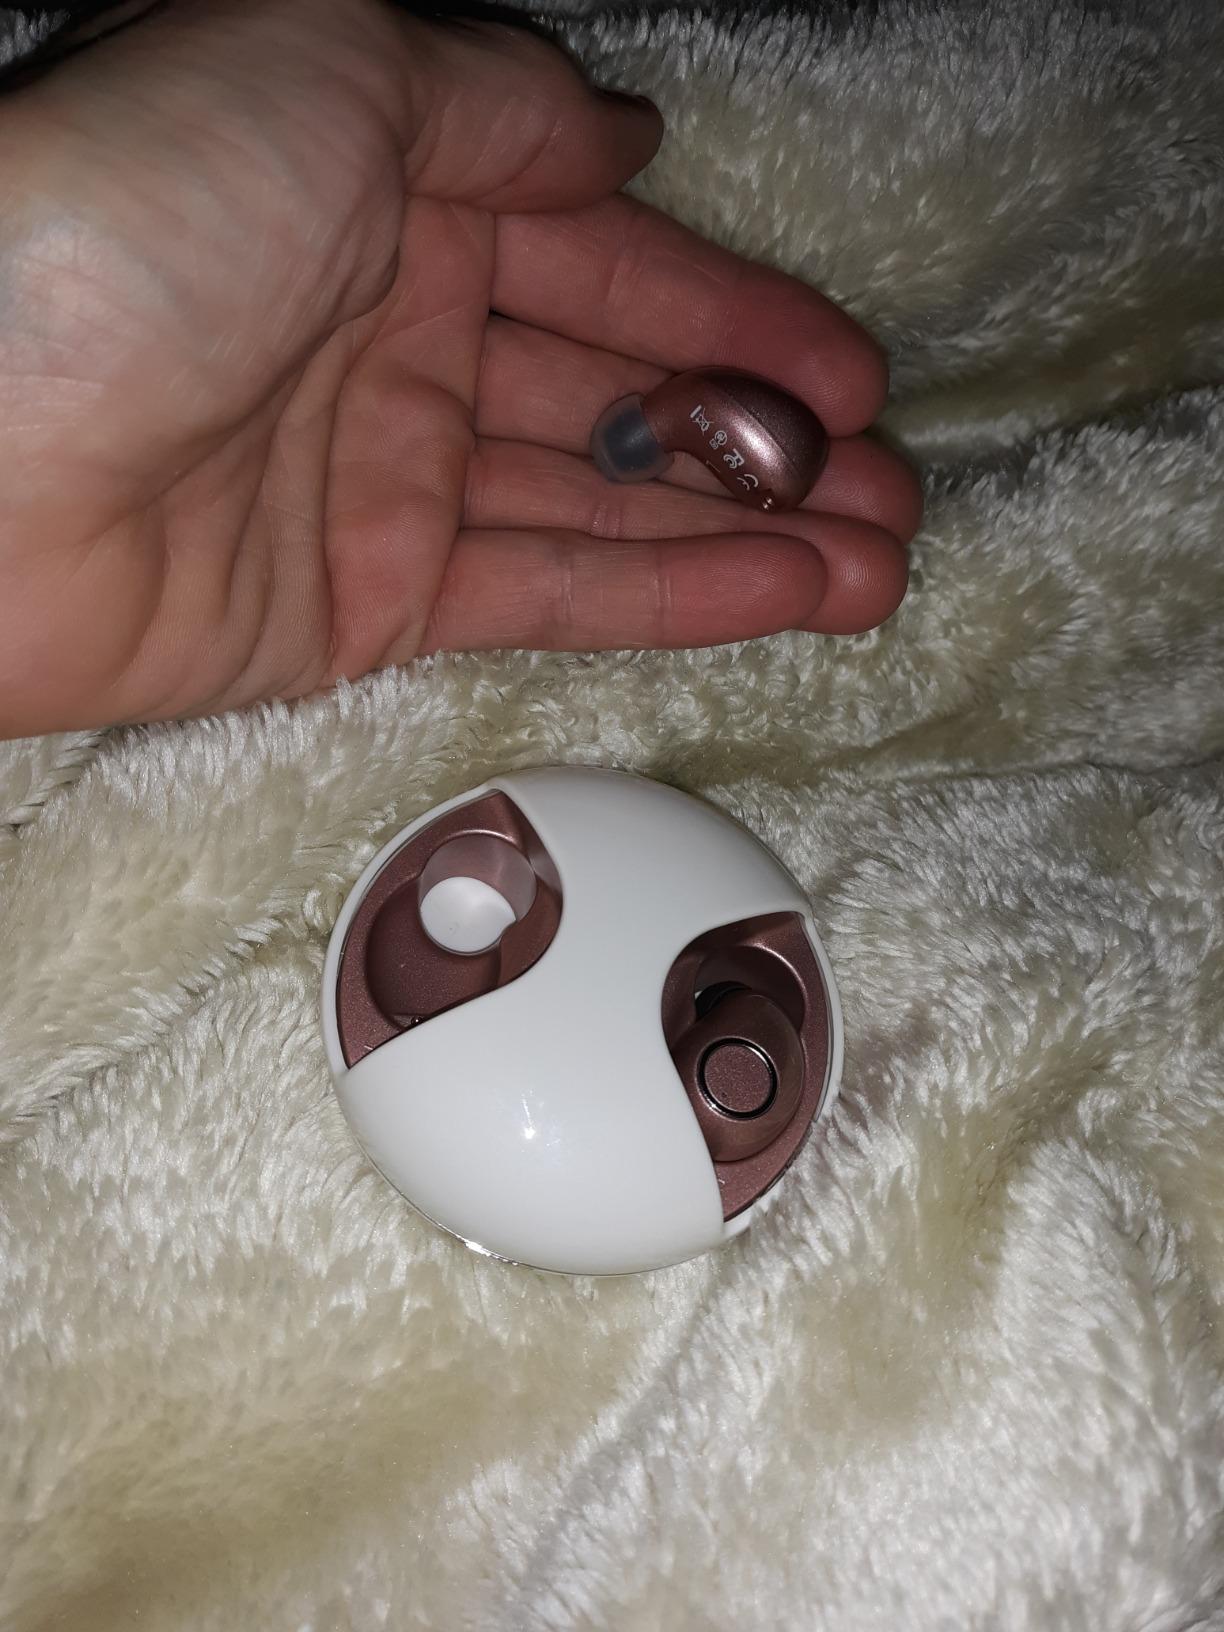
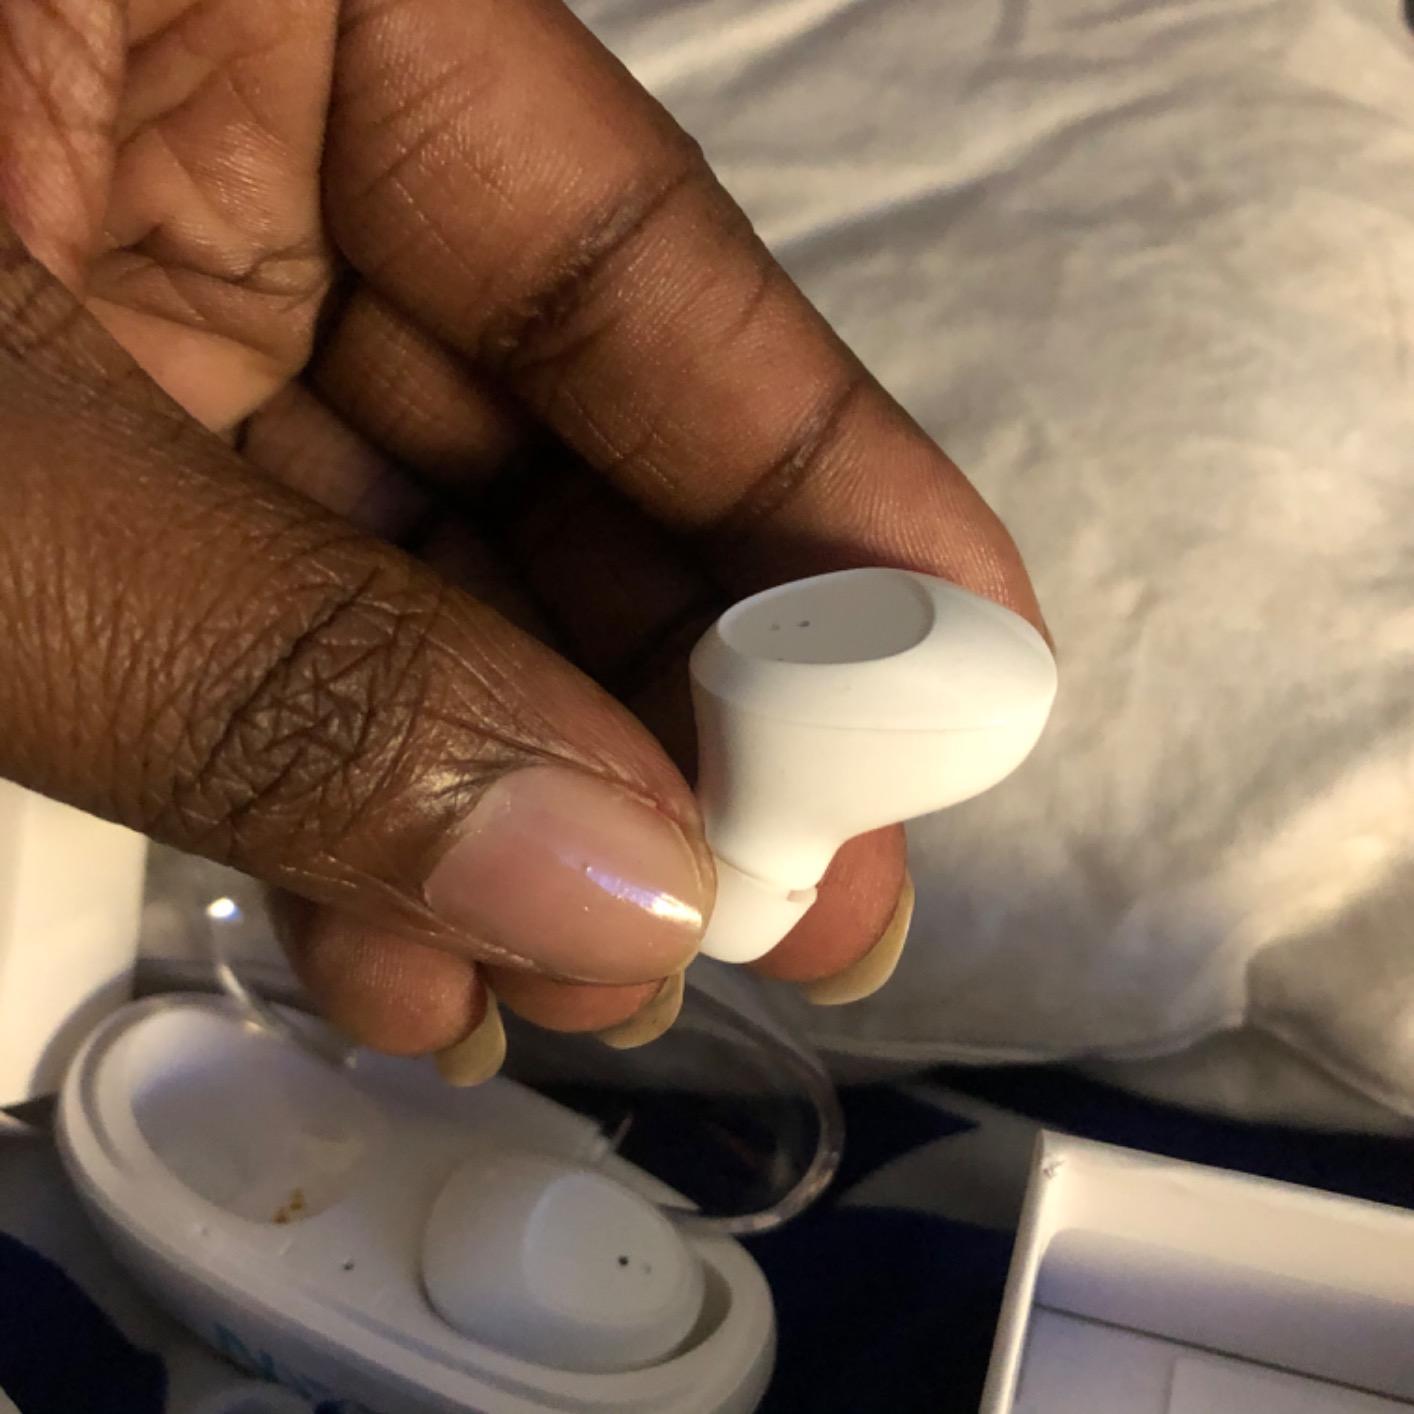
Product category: earbuds
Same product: no